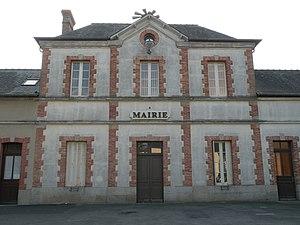
Mairie de Grand-Fougeray